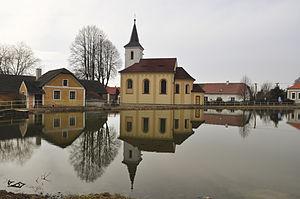
Líšná est une commune du district de Rokycany, dans la région de Plzeň, en République tchèque. Sa population s'élevait à 193 habitants en 2018.